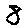
Label: 8